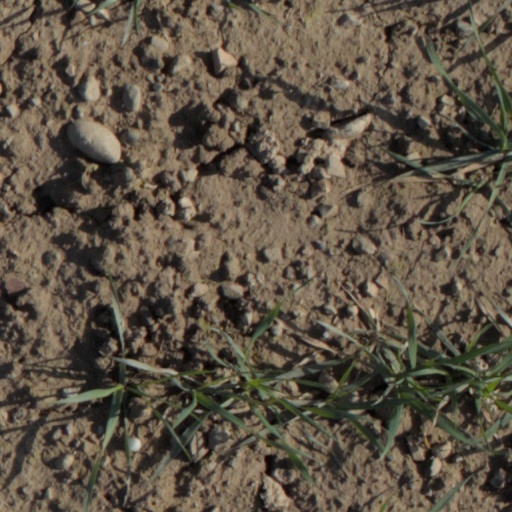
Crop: wheat